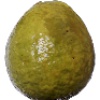
Label: Guava 1